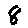
Label: 8